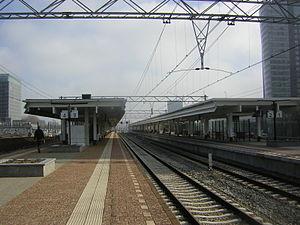
La gare d'Amsterdam-Sud est l'une des principales gares ferroviaires de la ville d'Amsterdam aux Pays-Bas. Elle est située dans l'arrondissement d'Amsterdam-Zuid et au cœur du quartier d'affaires de Zuidas qui abrite entre autres le World Trade Center. La gare s'appelait ainsi Amsterdam Zuid WTC avant l'adoption du nouveau nom en 2006.